Pebble

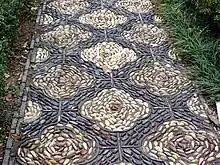
A walkway decorated with pebbles set into concrete

Beach pebbles and river pebbles are used for a variety of purposes, both outdoors and indoors. They can be sorted by colour and size, and they can also be polished to improve the texture and colour. Outdoors, beach pebbles are often used for landscaping, construction and as decorative elements. Beach pebbles are often used to cover walkways and driveways, around pools, in and around plant containers, on patios and decks. Beach and river pebbles are also used to create water-smart gardens in areas where water is scarce. Small pebbles are also used to create living spaces and gardens on the rooftops of buildings. Indoors, pebbles can be used as bookends and paperweights. Large pebbles are also used to create "pet rocks" for children.